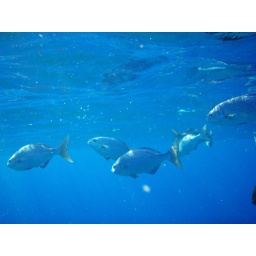
Once you dive off the boat you're surrounded by these and other fish that just hang out at the surface.